2016 Turkish coup attempt

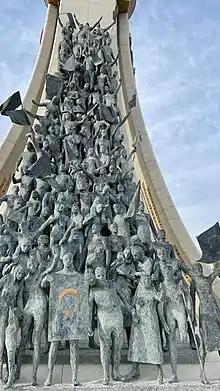
15 July Martyrs' Monument at the Presidential Complex

On 20 July 2016, President Erdoğan announced a three-month state of emergency in response to the attempted coup, invoking Article 120 of the Constitution of Turkey ("Declaration of state of emergency because of widespread acts of violence and serious deterioration of public order"). Under the state of emergency, under Article 121, "the Council of Ministers, meeting under the chairpersonship of the President of the Republic, may issue decrees having the force of law on matters necessitated by the state of emergency", with decrees subject to subsequent parliamentary approval. The state of emergency was endorsed by the Parliament on 21 July by 346 votes to 115. The Justice and Development Party and the Nationalist Movement Party supported the state of emergency, whilst the Republican People's Party and the Peoples' Democratic Party opposed it. Prime Minister Yıldırım said at the Parliament that the state of emergency was necessary to "get rid of this scourge rapidly".